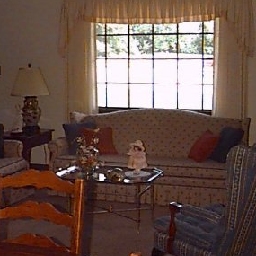
Room type: bedroom